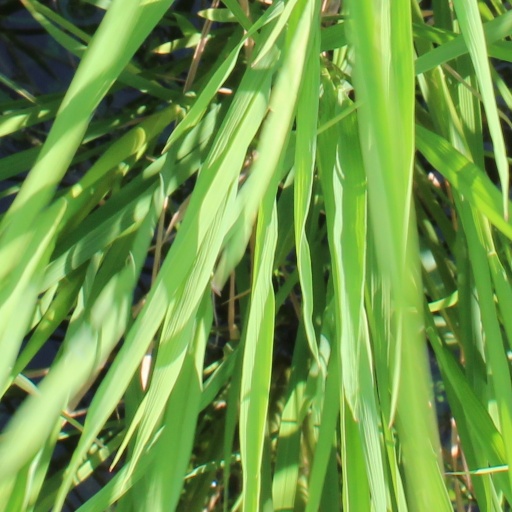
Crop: rice